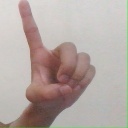
अक्षर: ड